Auckland

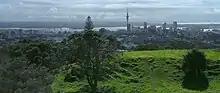
View from the top of Maungawhau / Mount Eden

In 1891, the three main items exported from Auckland's port were: kauri gum, gold, and wool. These exports were collectively worth almost a million pounds.